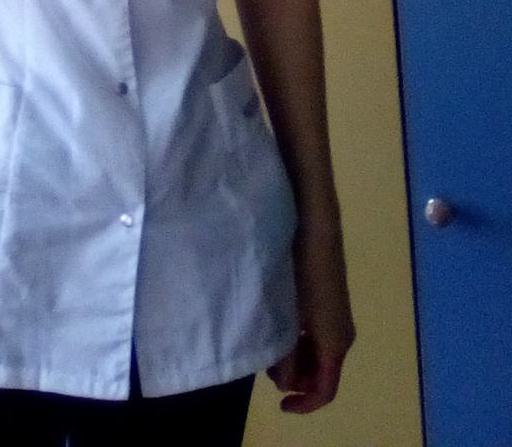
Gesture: no_gesture